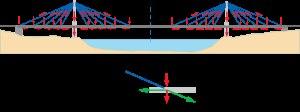
Le viaduc de Millau est un pont à haubans autoroutier franchissant la vallée du Tarn, dans le département de l'Aveyron, en France. Il franchit une brèche de 2 460 mètres de longueur et de 270 mètres de profondeur au point le plus haut avec des vents susceptibles de souffler à plus de 200 km/h.